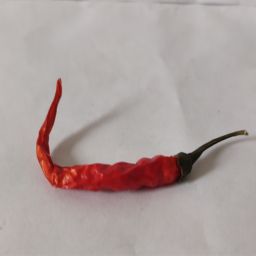
Crop: Chile Pepper
Quality: Dried